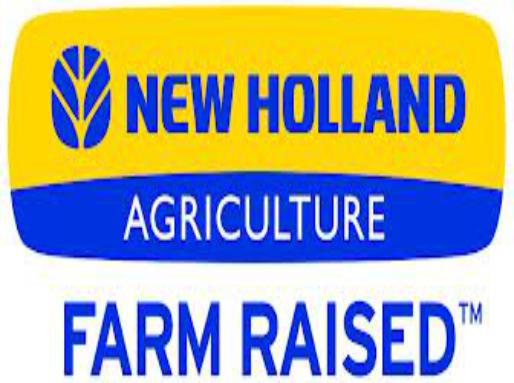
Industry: Others